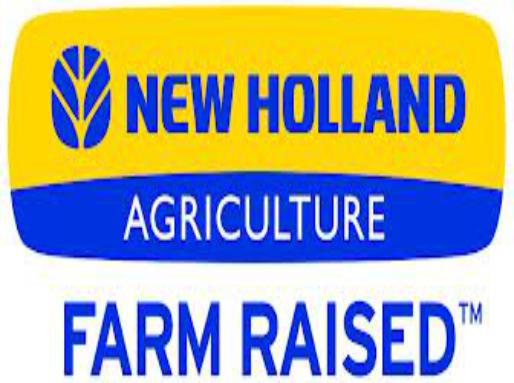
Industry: Others